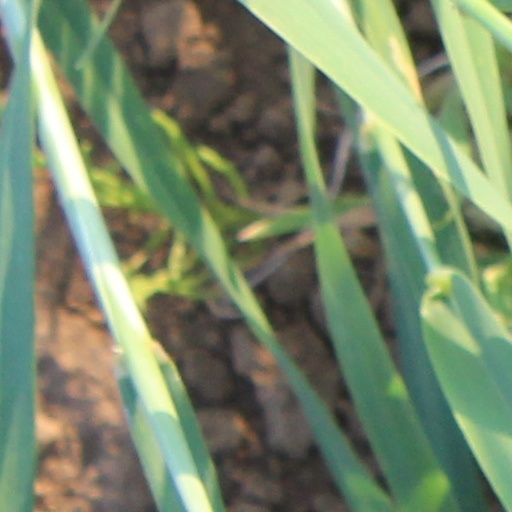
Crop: wheat